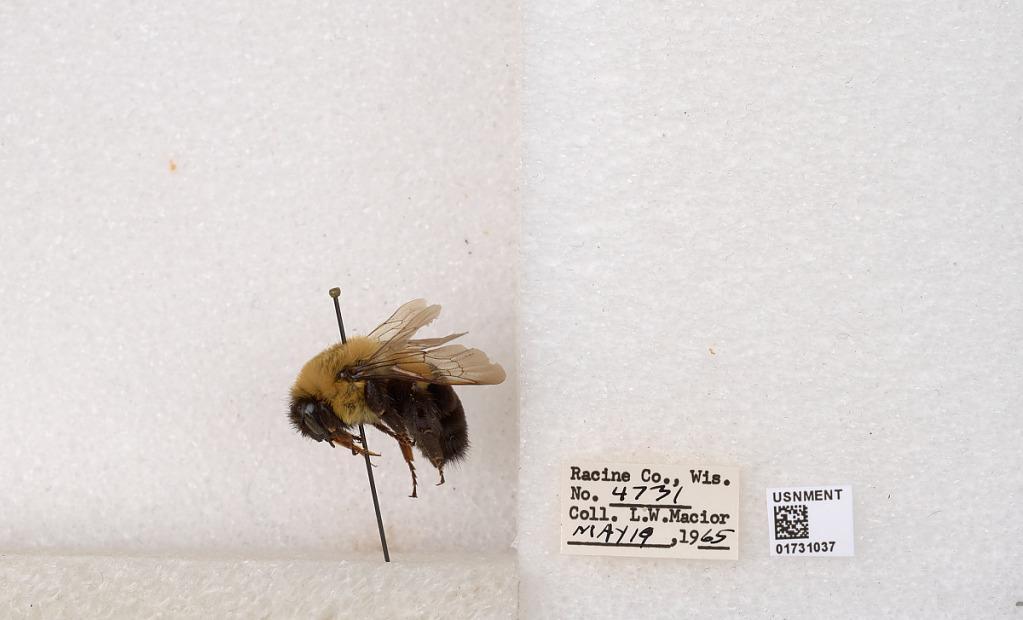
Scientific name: Bombus impatiens Cresson
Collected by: L. Macior
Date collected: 1965-5-19
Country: United States
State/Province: Wisconsin
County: Racine
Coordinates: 42.7299, -87.8123